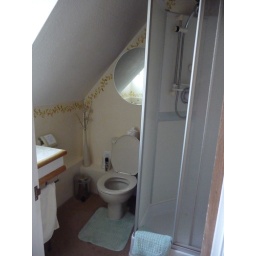
The bathroom in our doll house like room in the Ashbourne House, our B&amp;amp;B for the night in York, England